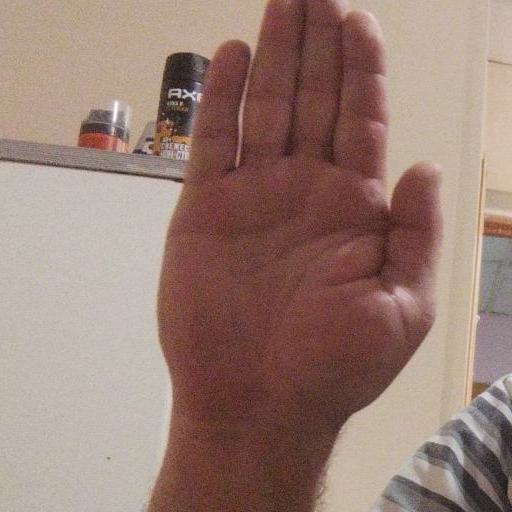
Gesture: stop